Philipp Lahm

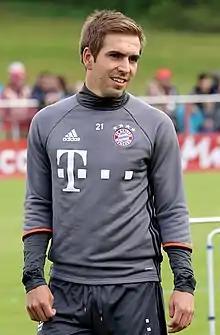
Lahm with Bayern Munich in 2017

In July 2005, Lahm returned to Bayern Munich. However, the torn cruciate ligament he had suffered just before his return forced him to start his professional time at FC Bayern on rehabilitation. He returned to the field at the end of November, playing twice for the B team and thereafter making his first professional Bundesliga appearance for Bayern in November 2005 against Arminia Bielefeld. During the 2005–06 season he appeared for Bayern 20 times in the Bundesliga and thrice in the Champions League, contending over field-time evenly with Bixente Lizarazu.